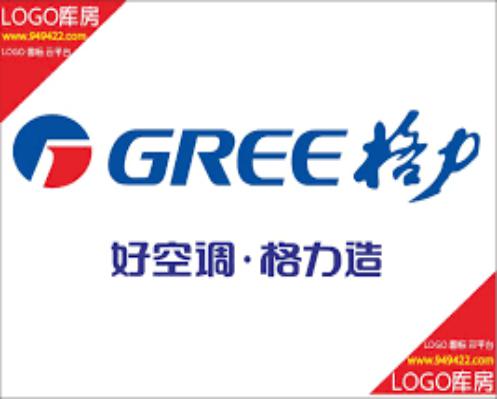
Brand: gree-1
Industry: Electronic